Archibald James Campbell

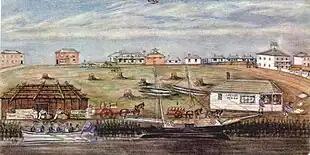
"Landing at Melbourne 1840" - a watercolour by WFE Liardet, State Library of Victoria, Australia

Archibald James Campbell (18 February 1853 – 11 September 1929) was an Australian civil servant in the Victorian (later Australian) government Customs Service. However, his international reputation rests on his expertise as an amateur ornithologist, naturalist, and photographer.